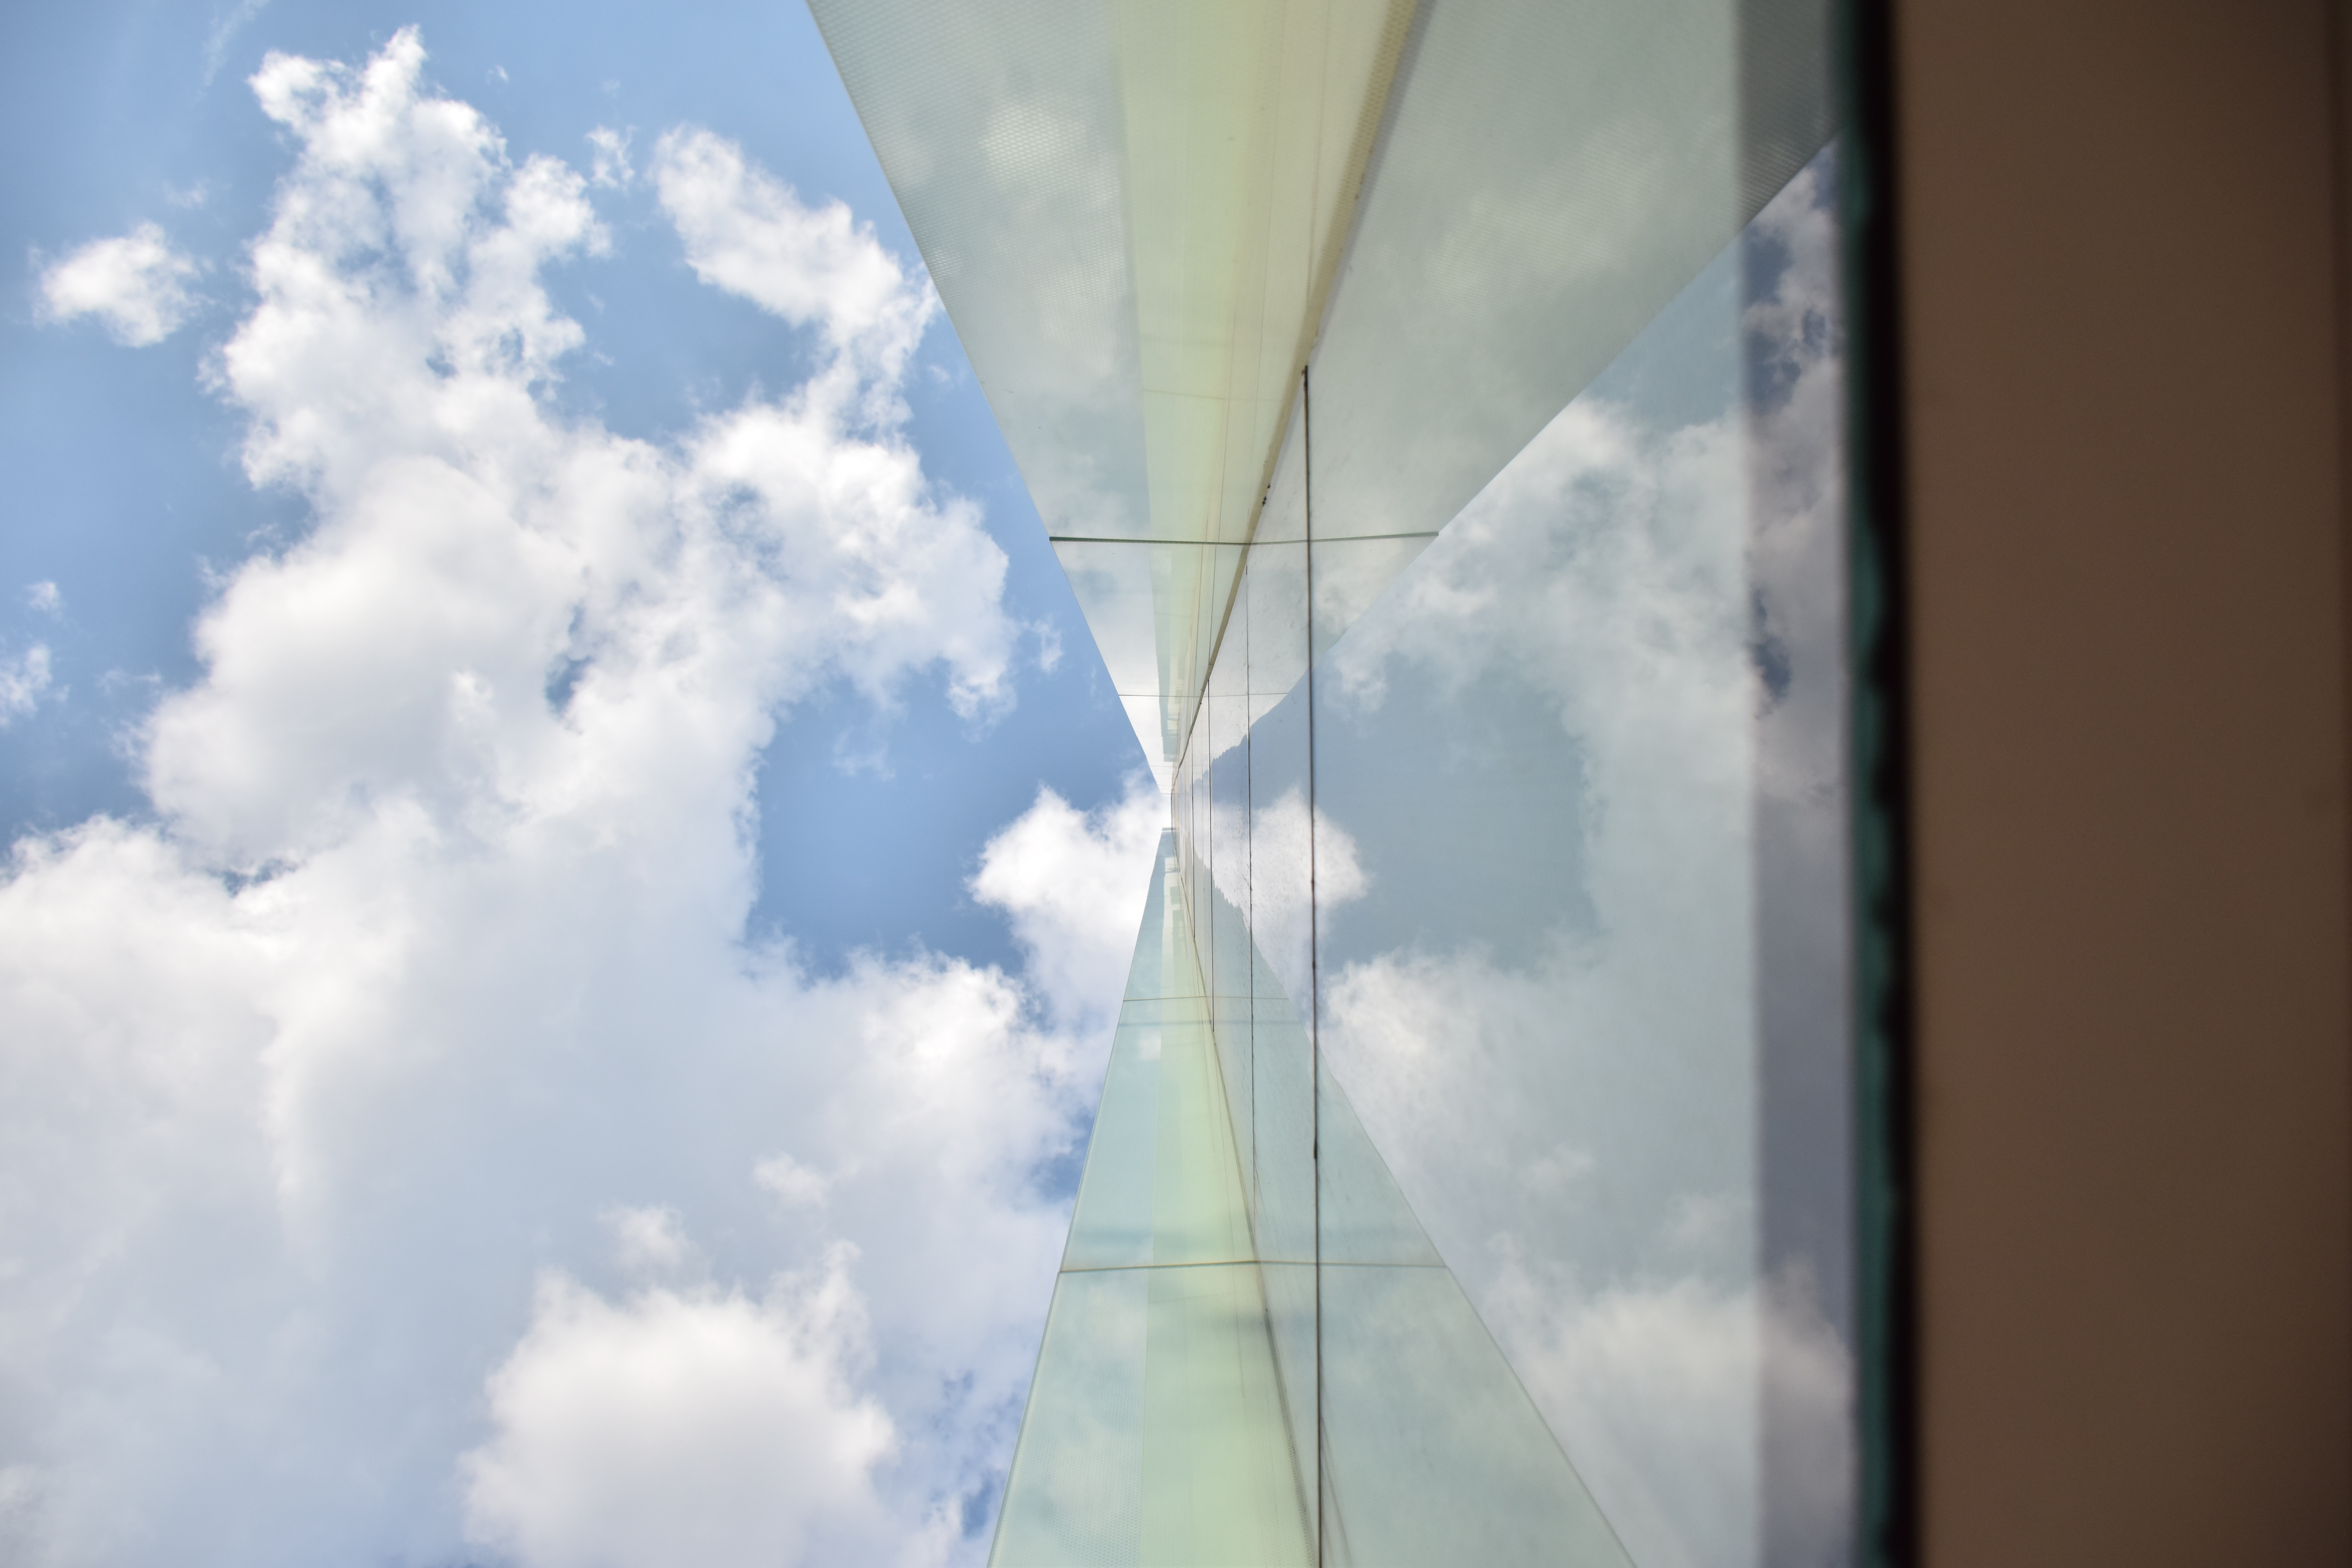
cloud, sky, window, glass, skyscraper, line, reflection, blue, meteorological phenomenon, atmosphere of earth